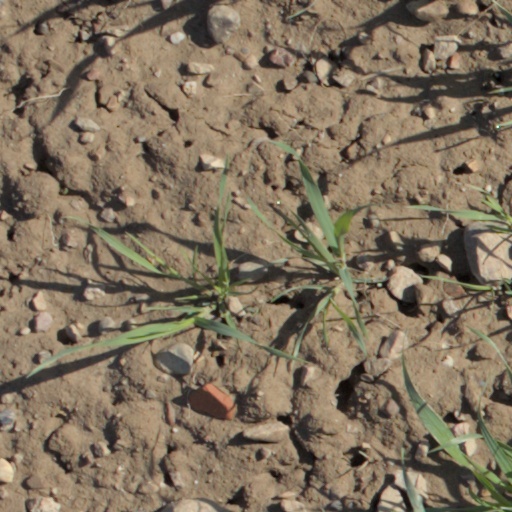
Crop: wheat